History of Dedham, Massachusetts, 1700–1799

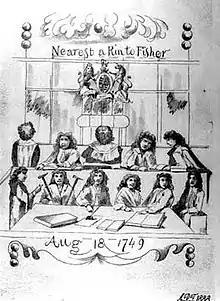
Sketch of the sign that hung outside the Ames Tavern in Dedham, Massachusetts

In the 1700s, Dedham was "becoming one of the largest and most influential country towns in Massachusetts." The mail road between Portsmouth, New Hampshire and Williamsburg, Virginia had run through Dedham since the end of the 1690s. Originally it ran down East Street but, around 1760 it changed to head down Court Street, Highland Street, and Federal Hill instead. The road also brought many of the province's elite to visit with Jason Haven or Samuel Dexter. An inn existed along Highland Street until 1787 when it was purchased by Captain Timothy Stowe.